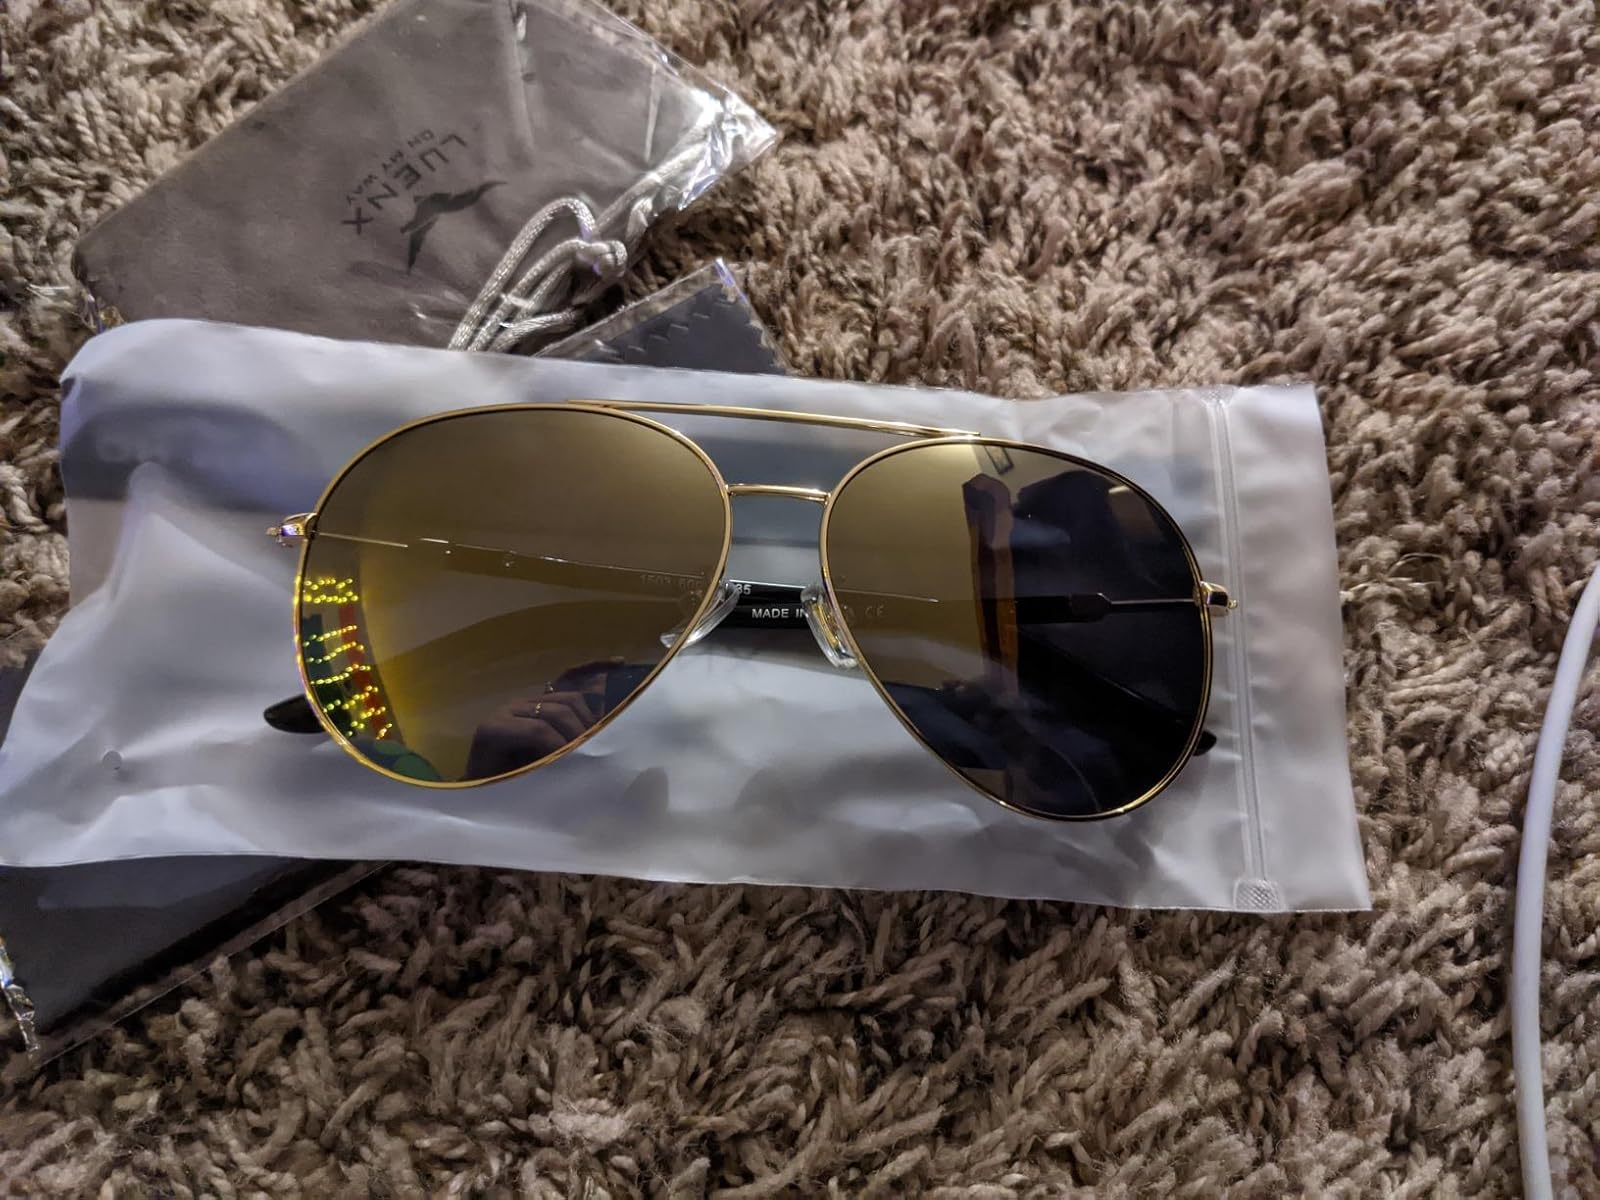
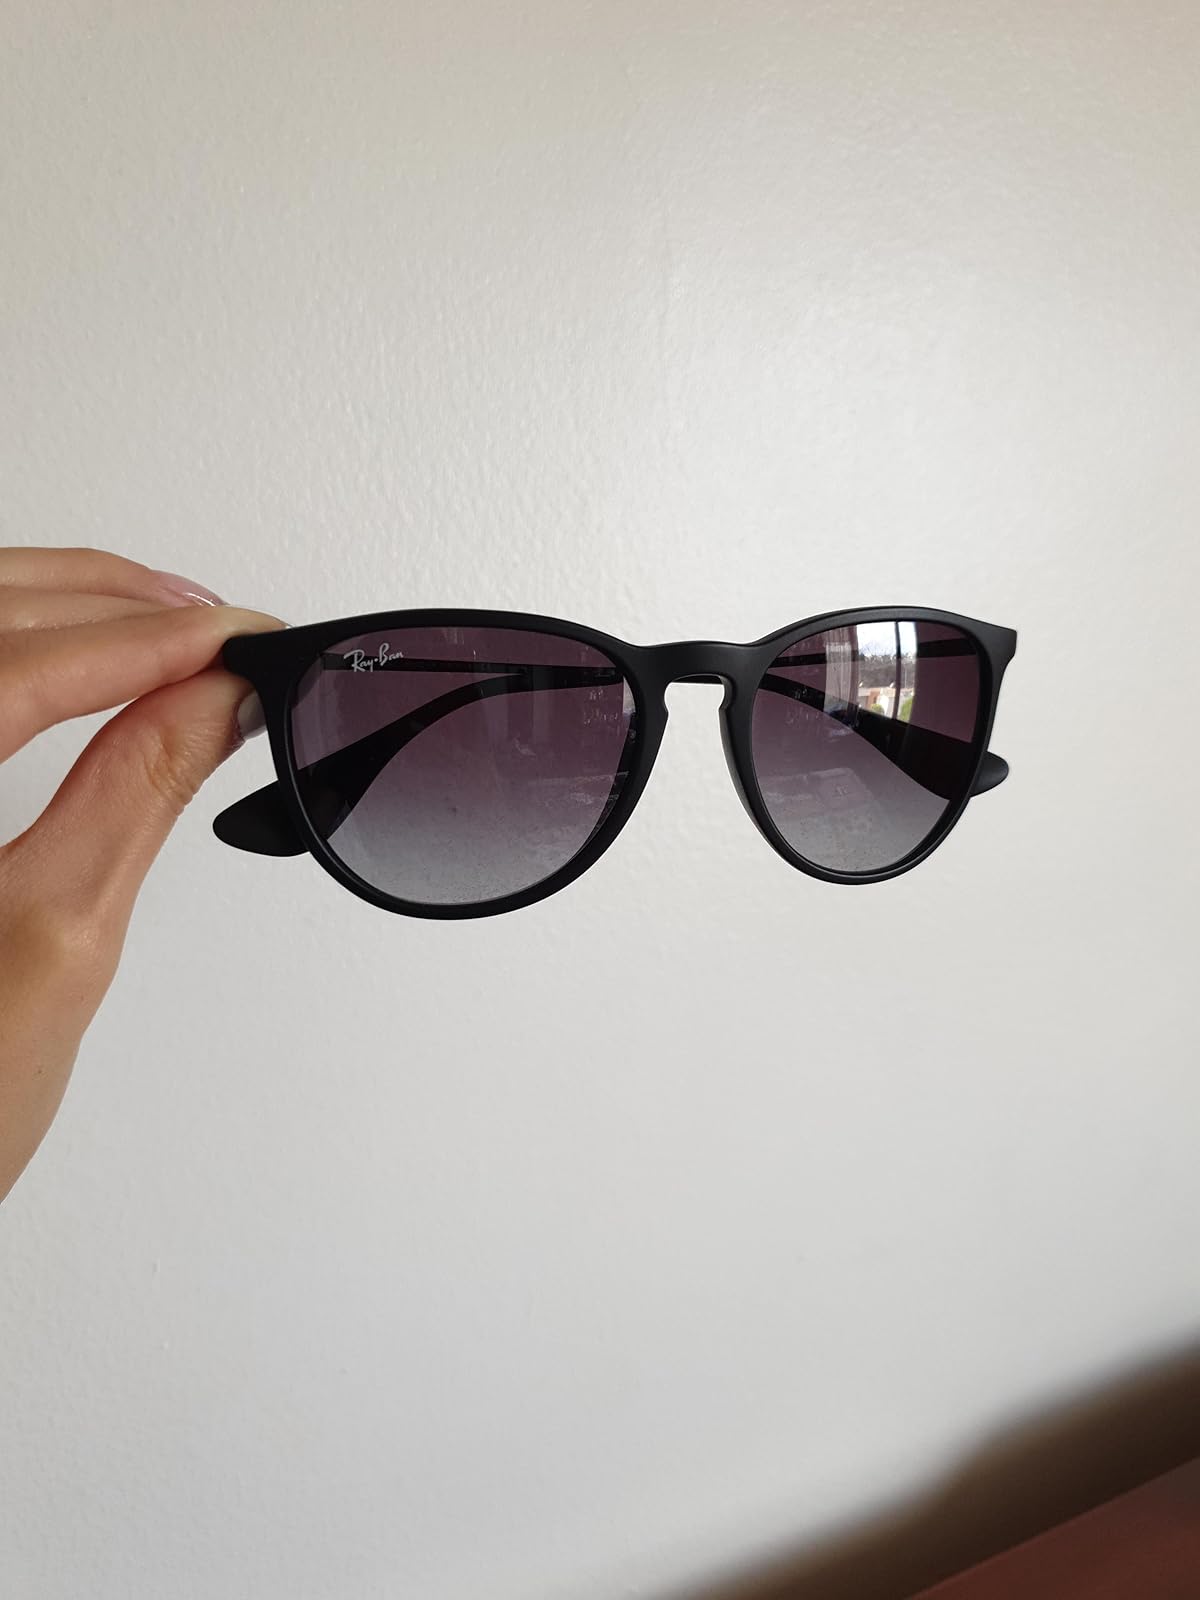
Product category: accessories_sunglasses
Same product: no